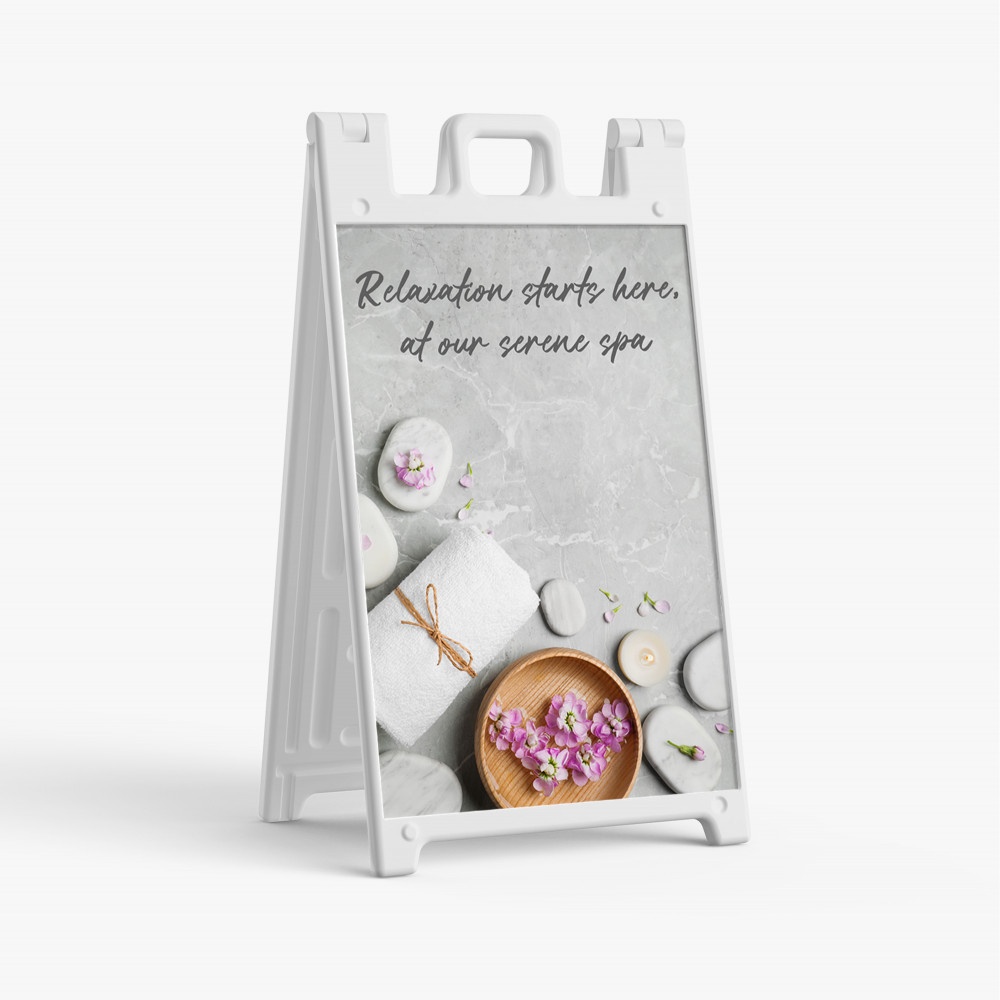
Standard Signacade
This heavy-duty plastic A-frame is the perfect solution for sidewalk advertising. The frame can be filled with sand or water for greater stability. The hardware includes recessed sign areas that help to protect the vinyl sign faces. Available single sided (front graphic) or double sided (graphics front and back), prints are UV printed on adhesive vinyl and mounted to the Signicade before shipping. Graphics Size: 24" x36"
Brand: Sigma Graphics
Category: Business & Industrial > Advertising & Marketing > Trade Show Displays